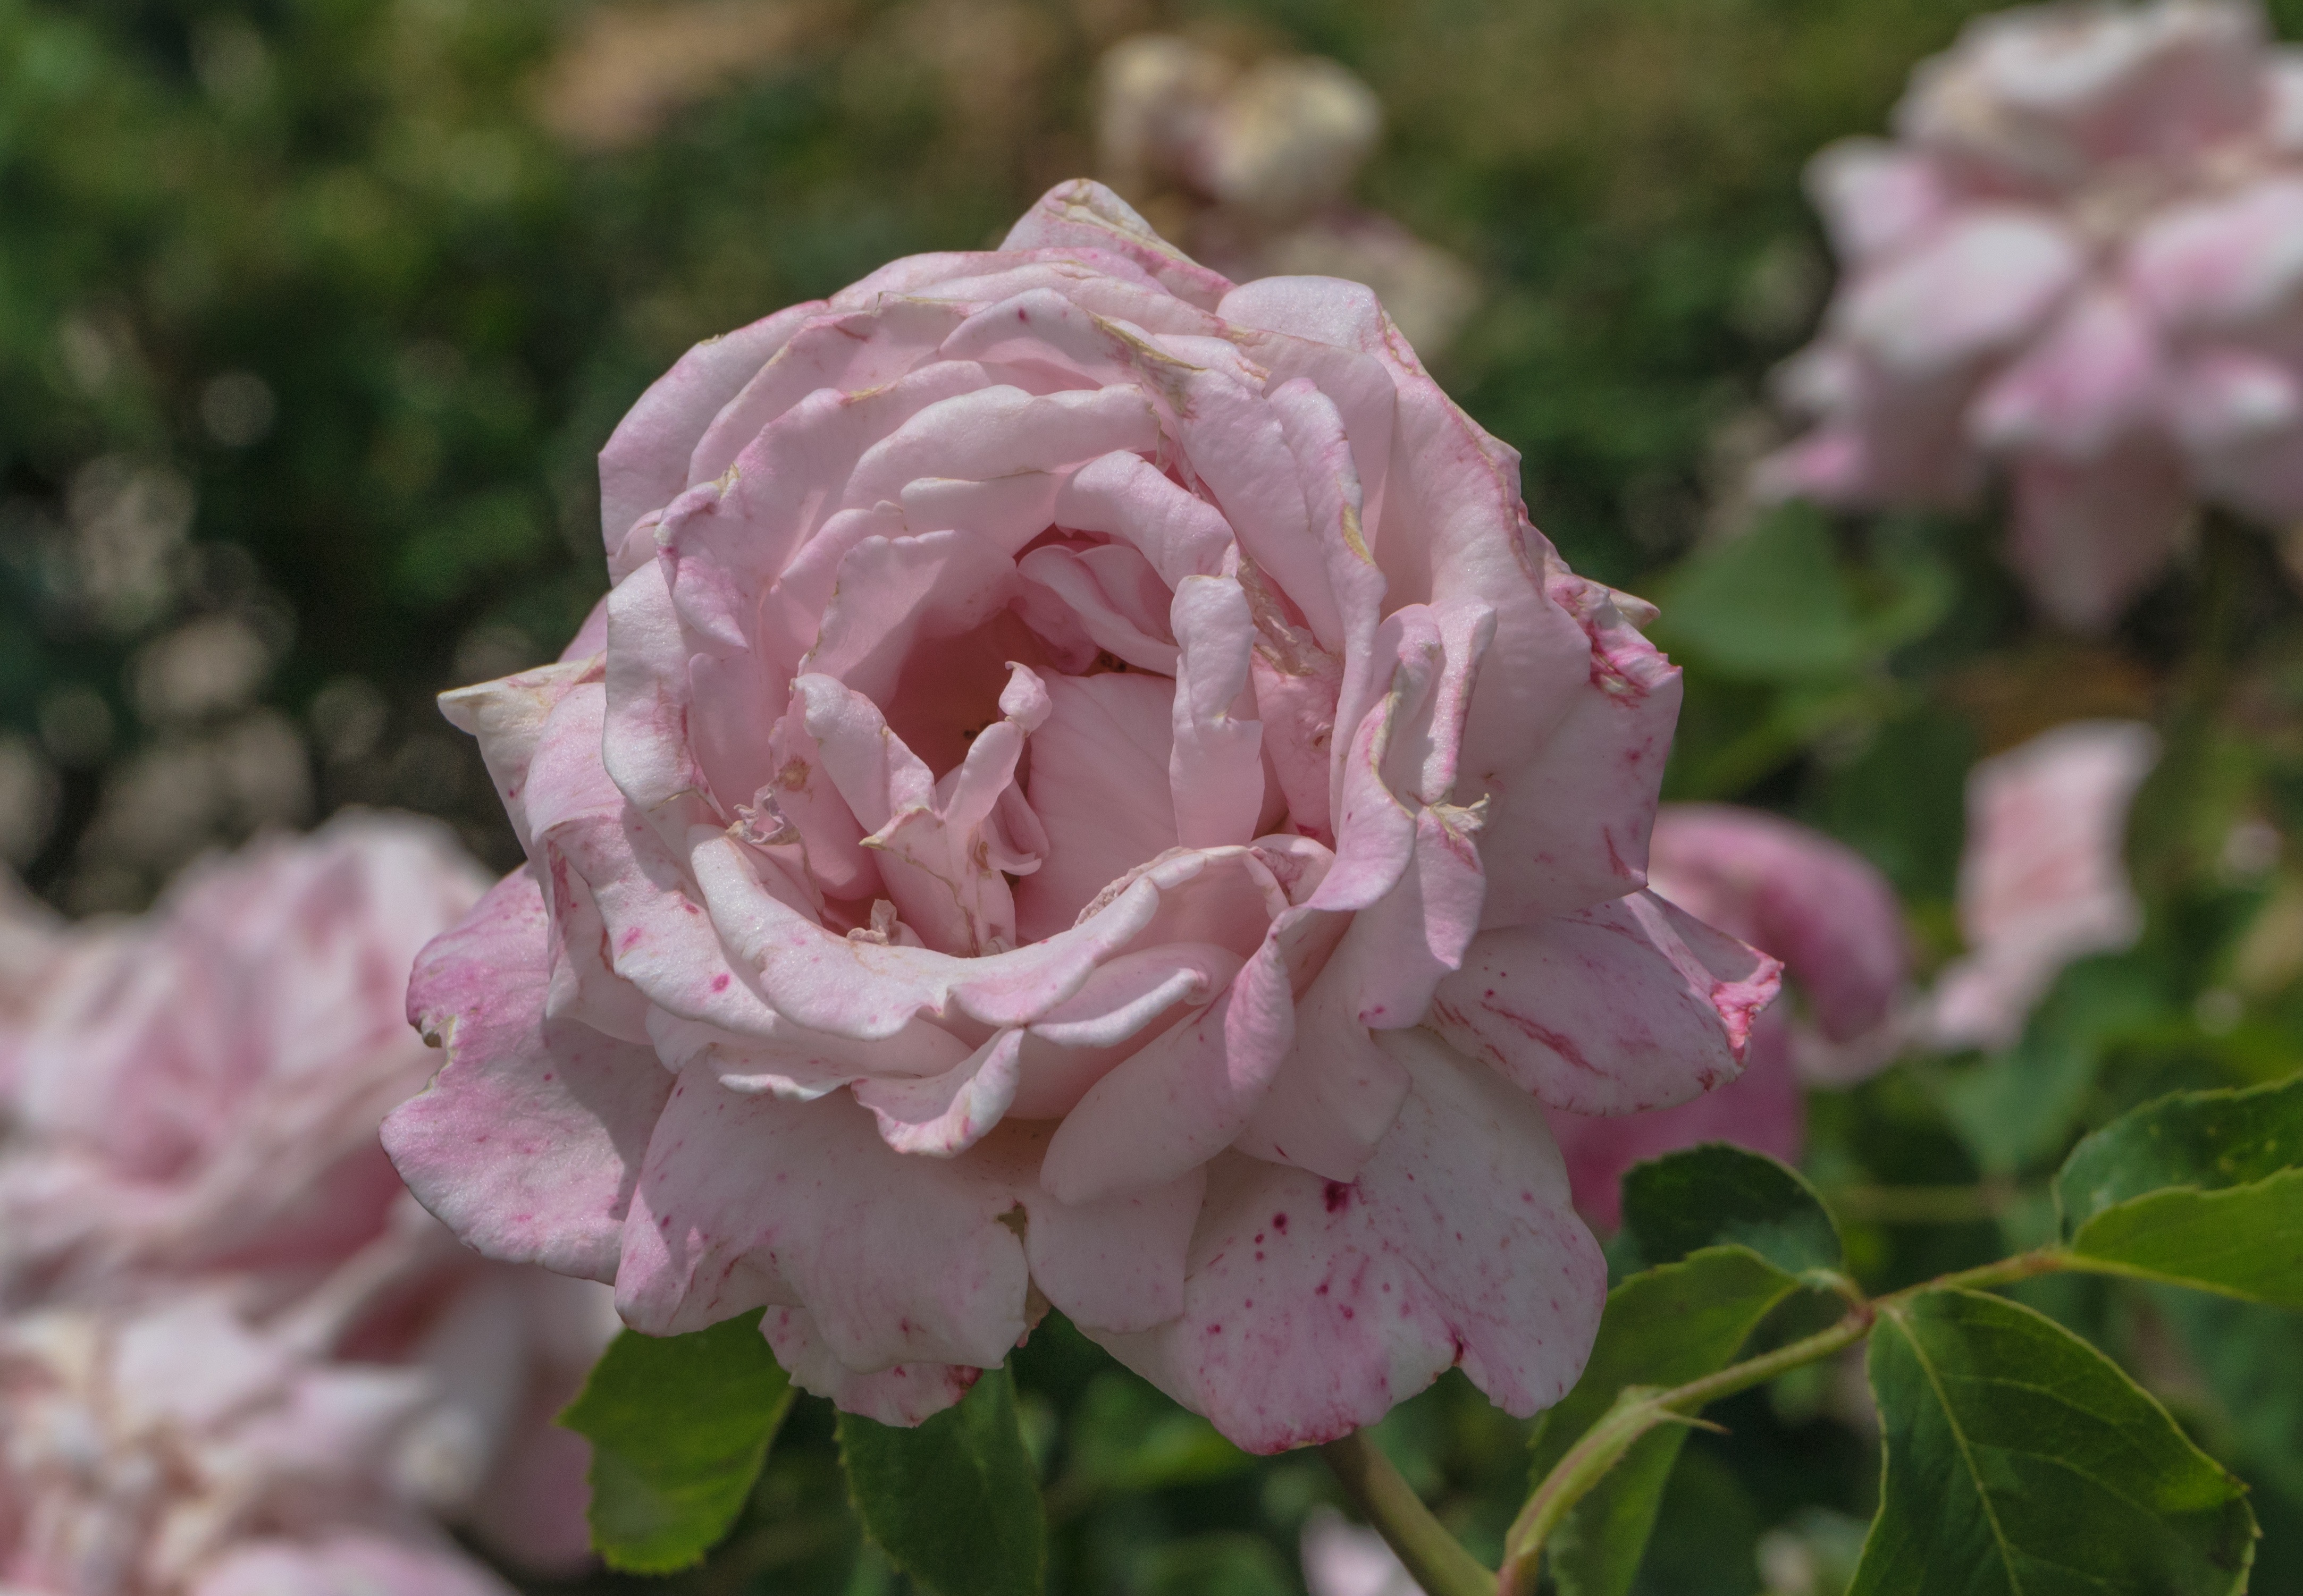
blossom, plant, flower, petal, rose, yellow, garden, pink, flora, plants, flowers, shrub, rosa, trim, floribunda, rose garden, flowering plant, garden roses, rose family, they jaron with flowers, land plant, rosa centifolia, rose order